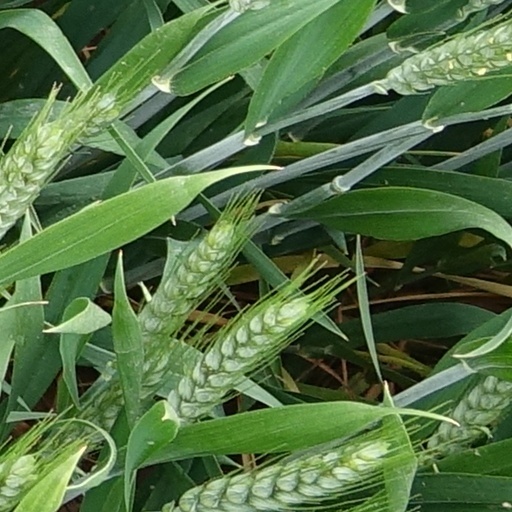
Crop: wheat